Medardo Mairena

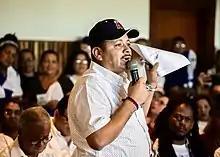
Mairena holds up the National Coalition proclamation of unity at the signing on 25 February 2020

On 25 February 2020, Mairena signed the proclamation of unity of the National Coalition. The signatories pledged to work toward a unified opposition to mount an electoral challenge to Daniel Ortega, following on years of protest in the country. The other representatives signing the document were Jesús Tefel, George Henriquez, Carlos Tünnerman, Saturnino Cerrato, Luis Fley, and María Haydee Osuna.